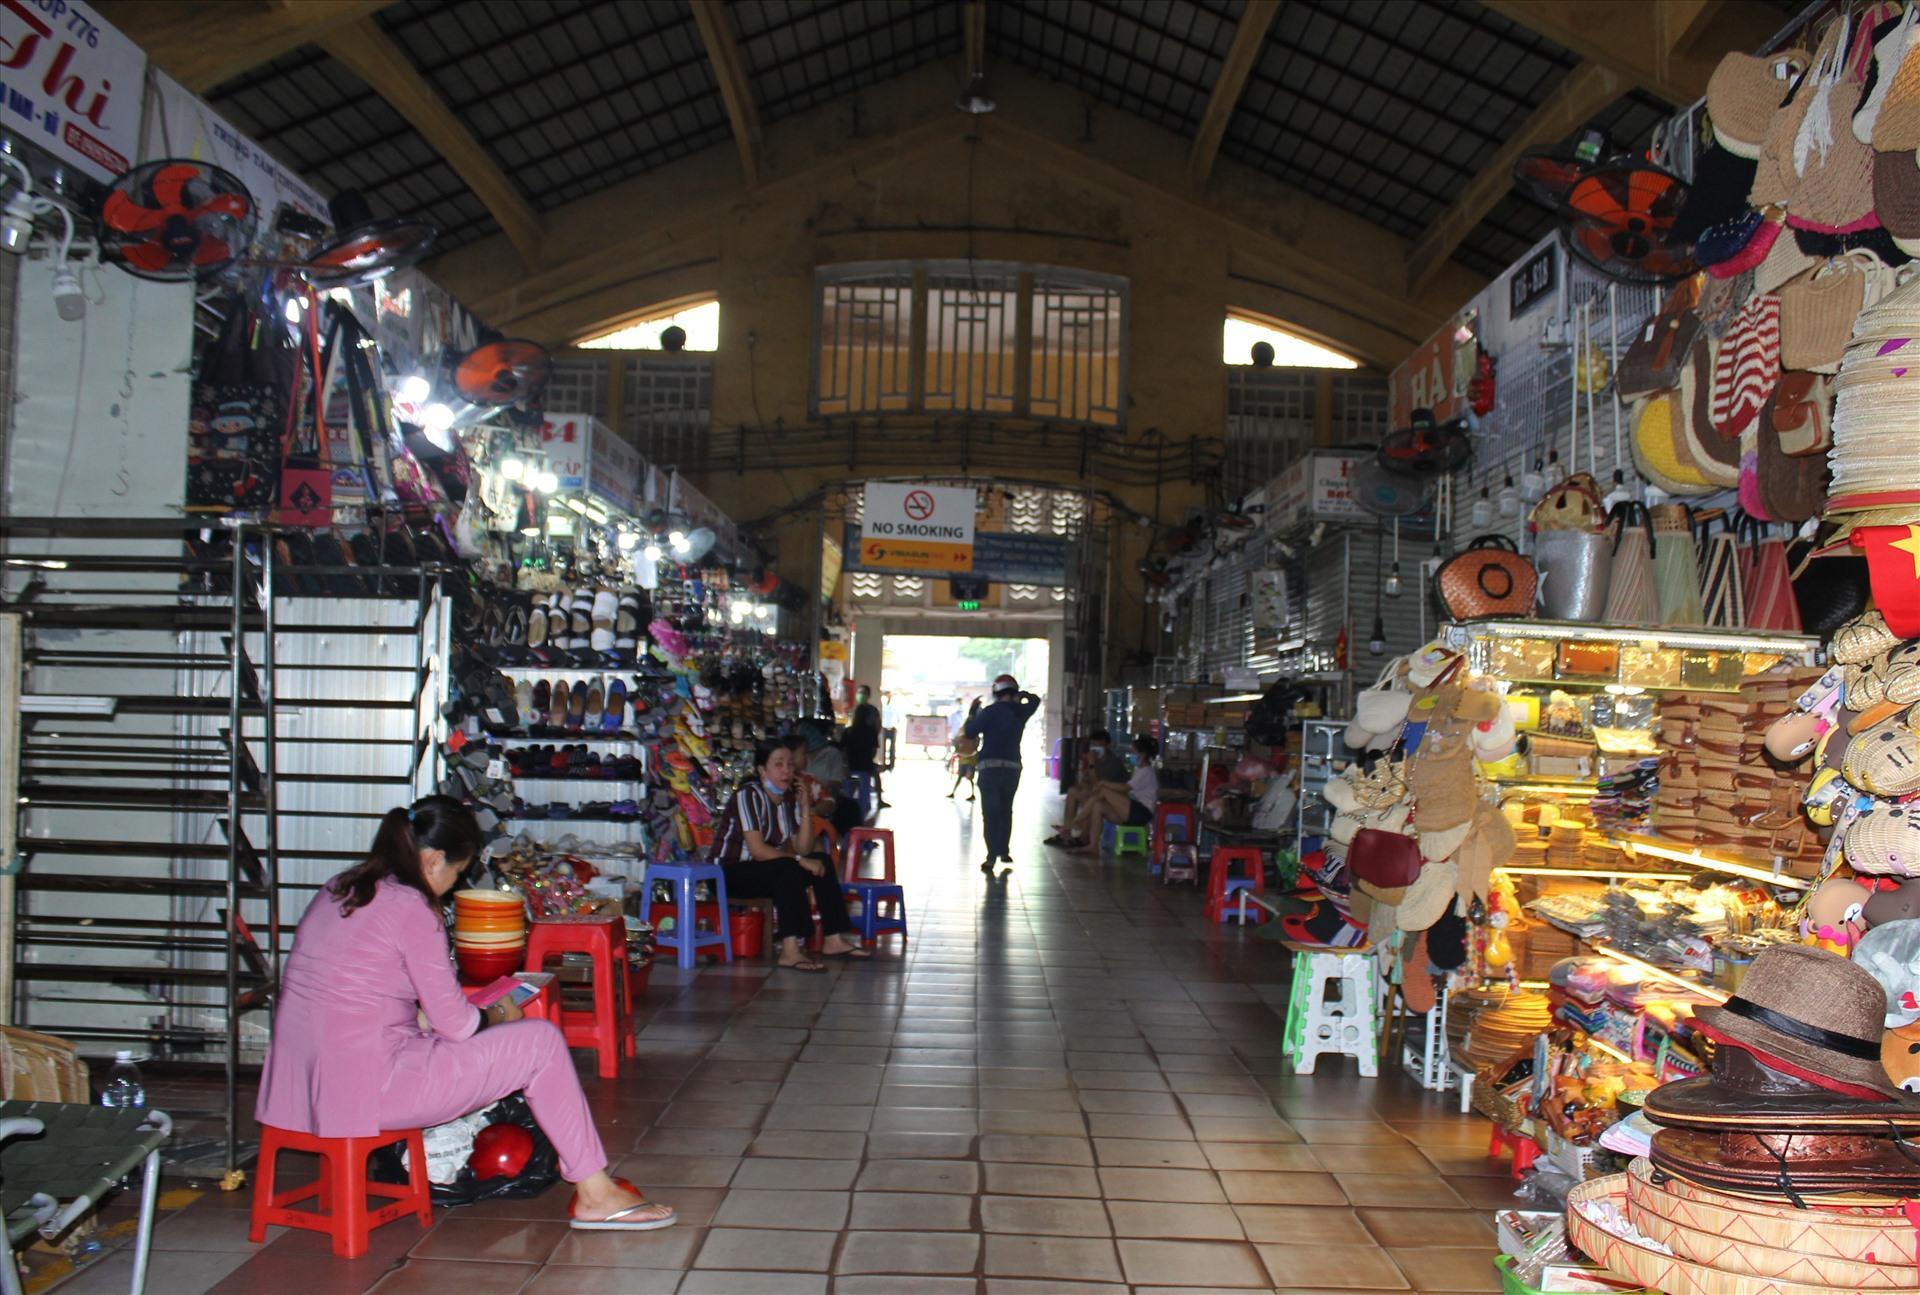
có một vài người đang ngồi ghế nhựa ở trước những gian hàng